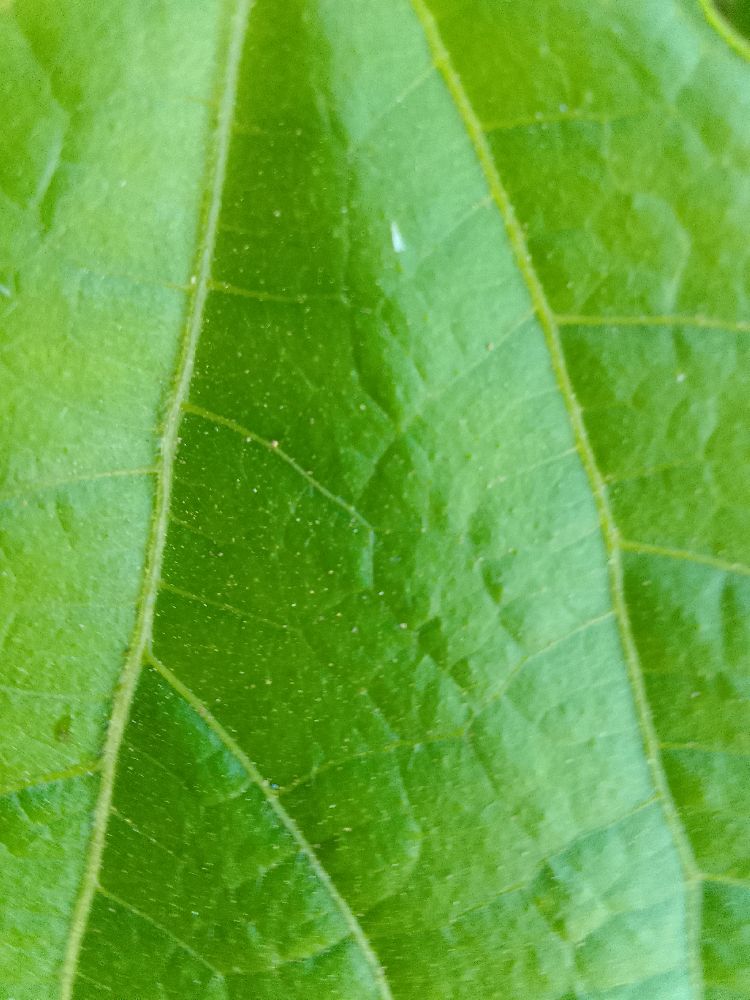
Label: healthy